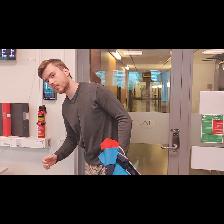
Label: Human